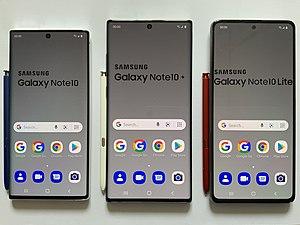
Les Samsung Galaxy Note 10, Galaxy Note 10+, Galaxy Note 10 5G, Galaxy Note 10+ 5G et Galaxy Note 10 Lite sont des smartphones haut de gamme Android de type phablette du constructeur sud-coréen Samsung qui ont été annoncés le 7 août 2019. Ils font partie de la gamme Galaxy Note.